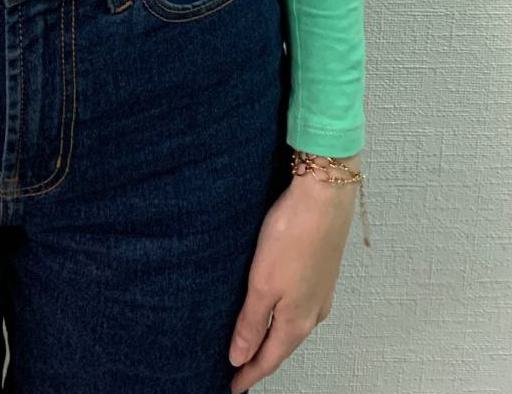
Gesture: no_gesture